Queen's Own Rifles of Canada

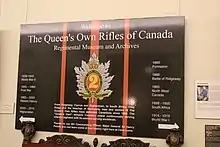
Sign to the Regimental Museum and Archives at Casa Loma.

On April 22, 2006, The QOR of C opened Dalton Armoury in Scarborough as part of the Land Force Reserve Restructure expansion. Buffs Company parades out of Dalton Armoury. In September 1910, the QOR went on a route march with The Buffs (East Kent) Regiment of the British Army. It was noted that the Buffs and QOR used the same regimental march, a tune known as "The Regimental Quick Step of the Buffs" composed for The Buffs by Handel. A regimental alliance was made official in 1914.